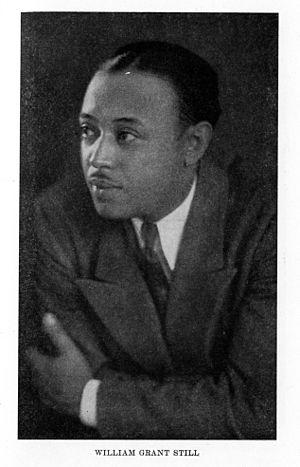
The Afro-American Symphony est la première symphonie composée par William Grant Still en 1930.